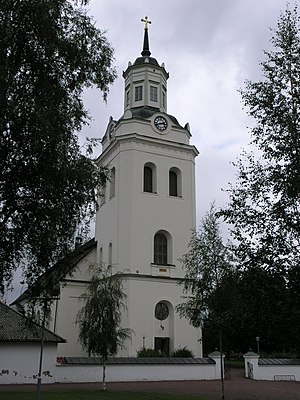
Orsa
Orsa kirke
Orsa er et byområde med 5.308 indbyggere i Orsa kommune, Dalarnas län i det mellemste Sverige. Orsa ligger i den nordlige del af Siljanbygden, området omkring Siljansøen, cirka 15 kilometer nord for Mora. Inlandsbanan og Europavej E45 går gennem byen.